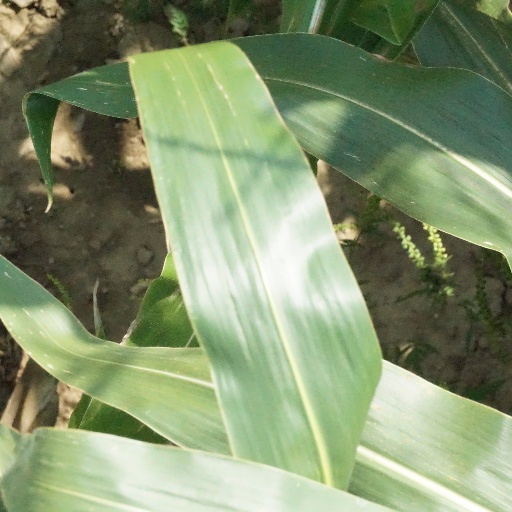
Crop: maize; corn